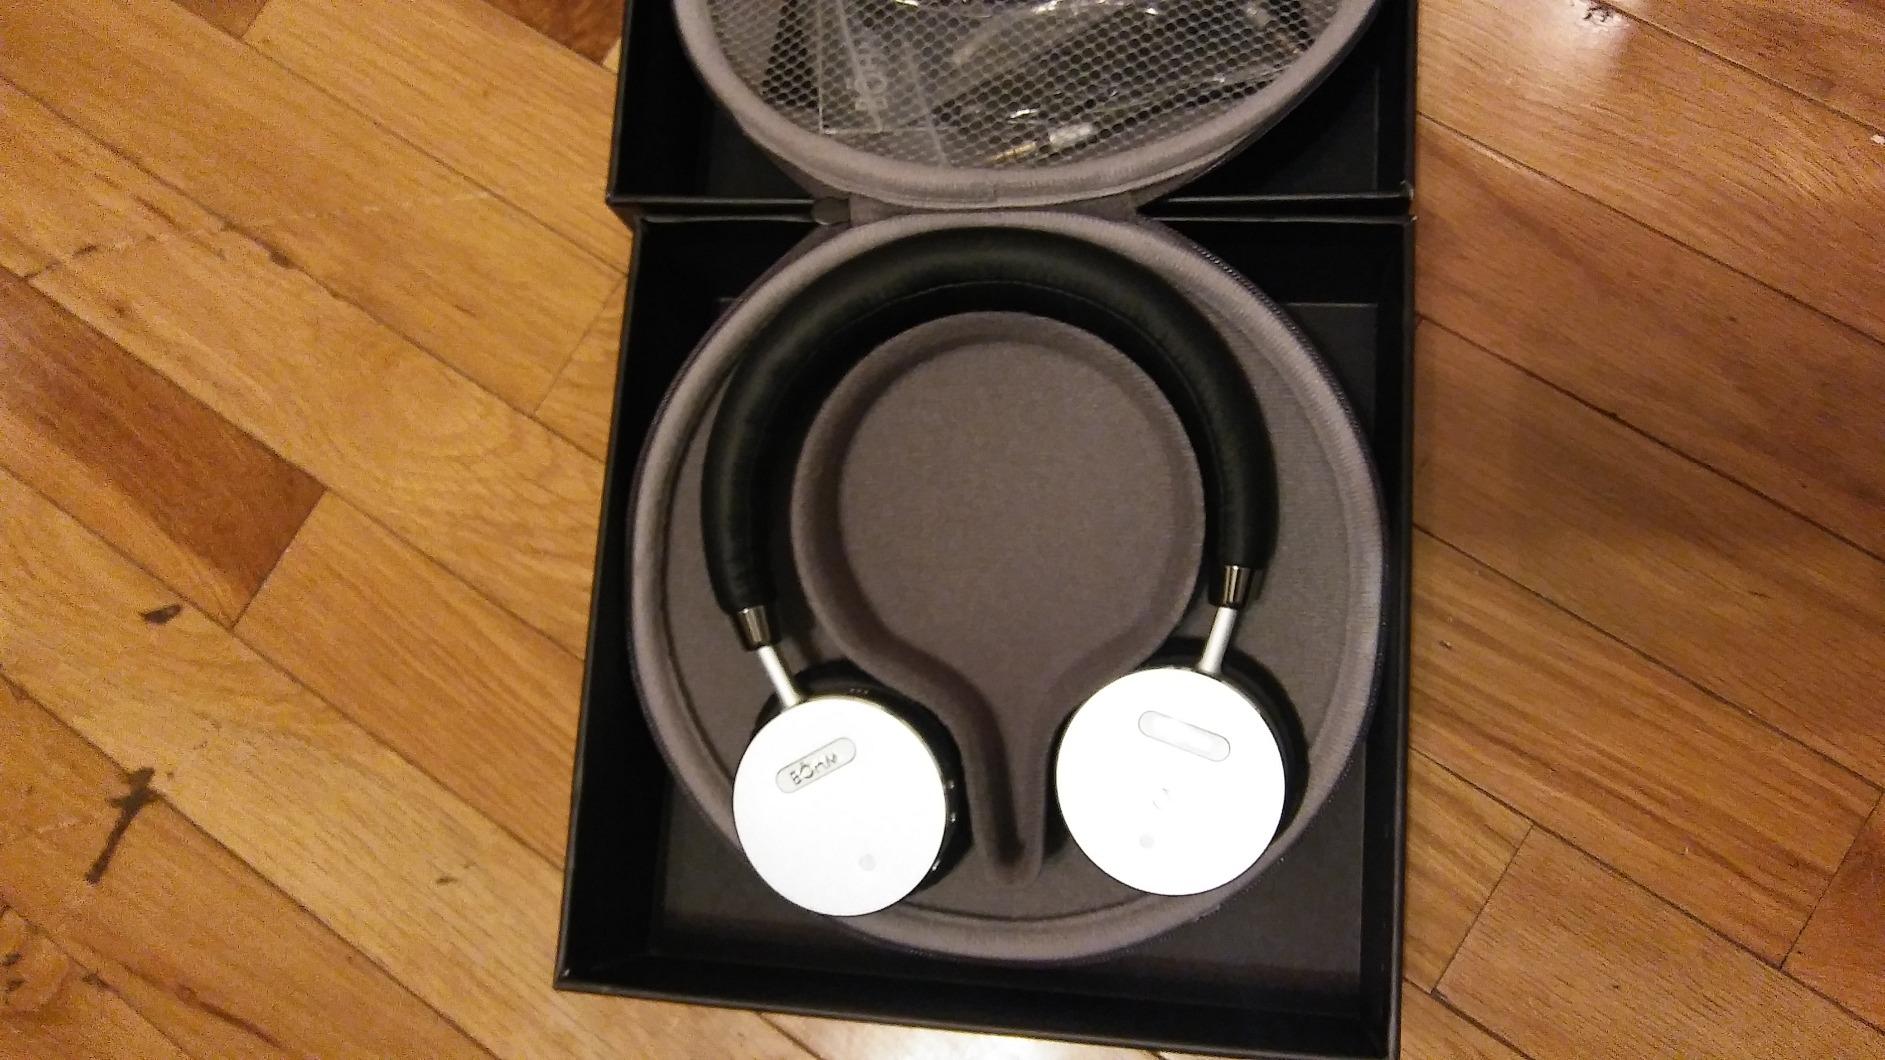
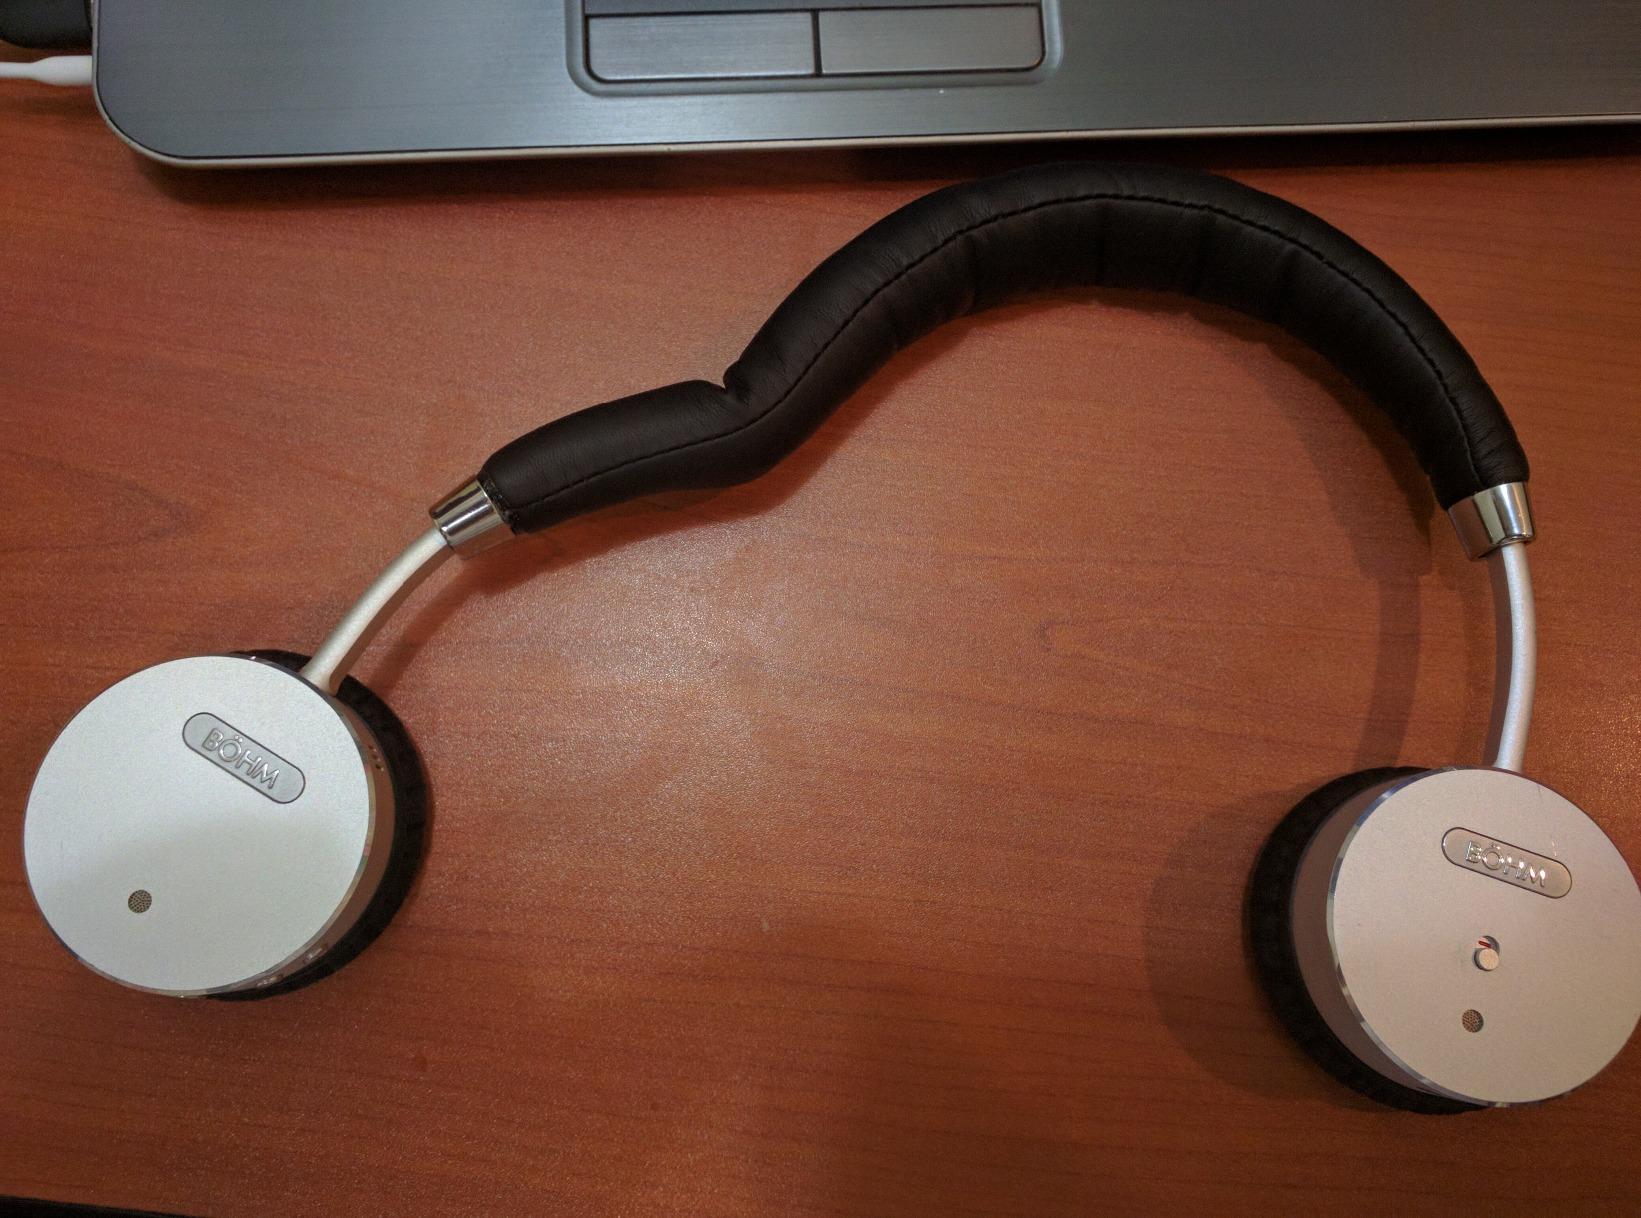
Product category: headphones
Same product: yes